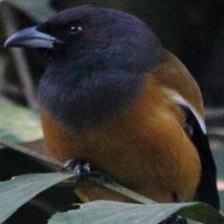
Species: RUFOUS TREPE
Scientific name: DENDROCITTA VAGABUNDA